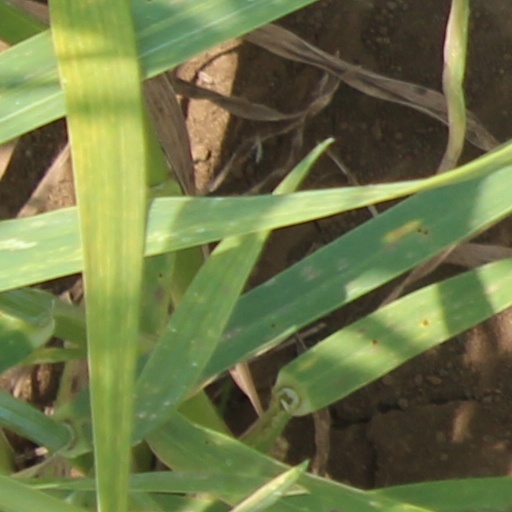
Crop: wheat